Unknown Island

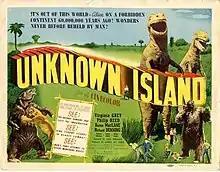
Film poster

Unknown Island is a 1948 American adventure film directed by Jack Bernhard and starring Virginia Grey, Phillip Reed and Richard Denning. Shot in Cinecolor it was released by Film Classics and in Britain by General Film Distributors.